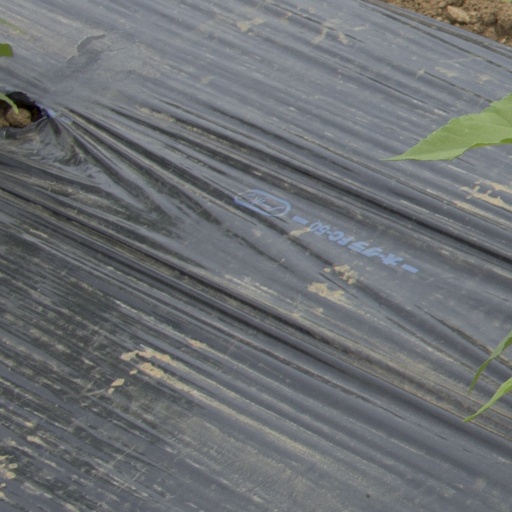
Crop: Jerusalem artichoke